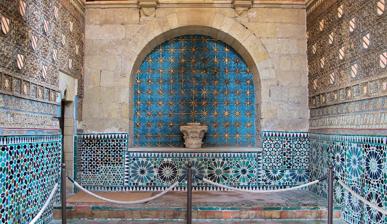
Building: San Bartolomé, Córdoba
Country: Spain
Year built: 1410
Cultural property in Córdoba, Spain Chapel of San Bartolomé The Chapel of San Bartolomé ( Spanish : Capilla de San Bartolomé ) is a funerary chapel in the historic centre of Córdoba , Spain. It is dated between 1390 and 1410. Richly decorated, it is one of the city's finest examples of Mudéjar art. History Located on the Calle Averroes in today's Faculty of Arts building, the relatively unknown chapel is one of the city's most notable monuments. With the development of the Alcázar Viejo district in 1391 and the later expulsion of the Jews from La Judería, the parish of San Bartolomé was established while a church of the same name was constructed between 1399 and 1410. The little building continued to operate as a parish church until the 17th century, possibly awaiting completion of a larger church. Restored in 1953 and 2006, the chapel is a fine example of ancient Mudéjar art. Architecture Rectangular in shape, the area is divided into two sections, one for the chapel itself, the other for a courtyard. Built of rusticated sandstone, the chapel has a rectangular floor measuring 9 m (30 ft) by 5 m (16 ft). The chancel is slightly higher than the remainder of the building. There are two doors, one through a porch opening into a courtyard on Calle Averroes, the second, strangely locked from the outside, providing access into a side chapel which may have been connected to a sacristy in another building. The entrance from the courtyard has a pointed arch with a few simple decorations while the other entrance, also pointed, has zigzag or sawtooth decorations. Two small columns bearing Islamic decorations with scrolls and leaves support the elegantly rib-vaulted ceiling. The interior walls are richly decorated with yeseria plasterwork and tiling while the floor is also decorated with alternating tiles. The wall decorations combine depictions of plants, geometric patterns and heraldry. The coats of arms belong to the Knights of the Band , an order created by King Alfonso XI . Inscriptions are in both Kufic and Naskh scripts. Listing The chapel has been listed as a historic monument since 1931. References